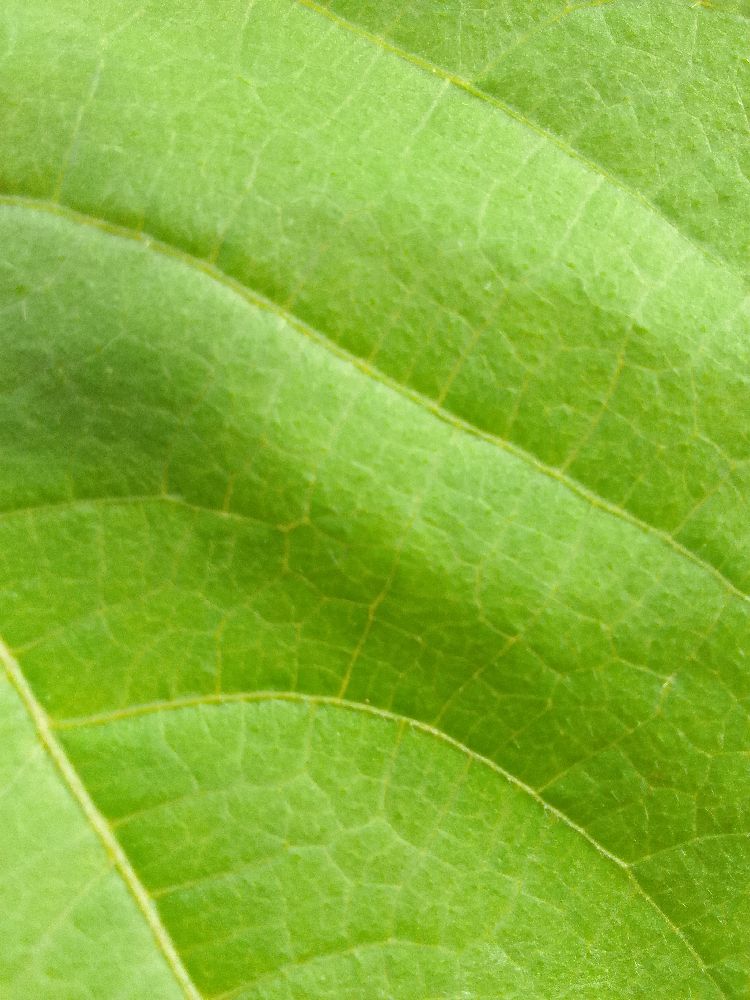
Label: healthy